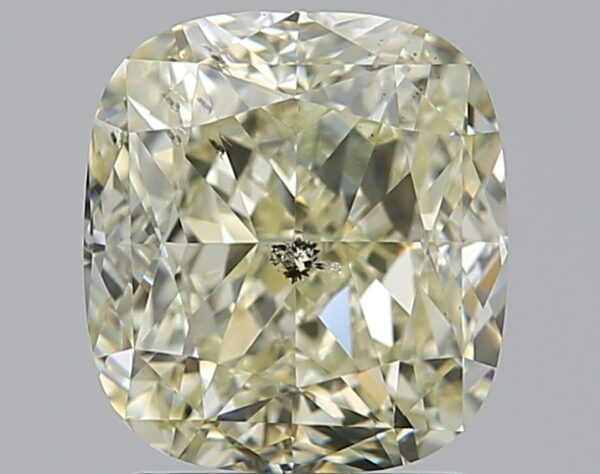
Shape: cushion
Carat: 2.51
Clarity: SI2
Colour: U-V
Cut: EX
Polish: EX
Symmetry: VG
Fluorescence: N
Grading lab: GIA
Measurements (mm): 7.73 x 7.1 x 4.95